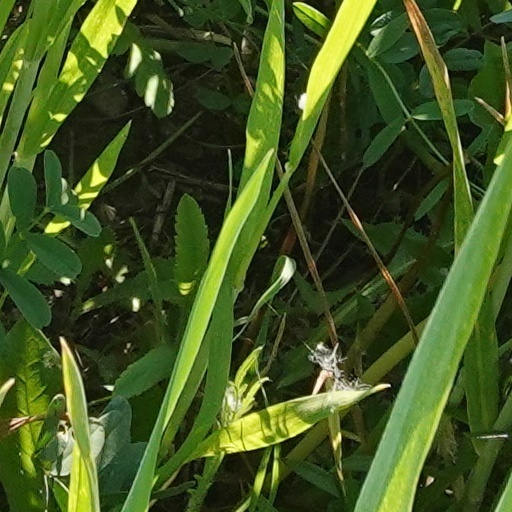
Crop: wheat